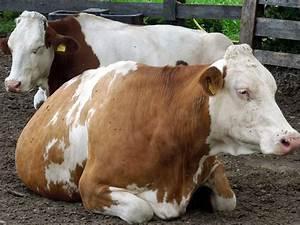
cow